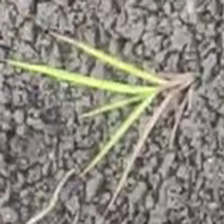
Weed species: Digitaria_SP_(Digitaria Sanguinalis )